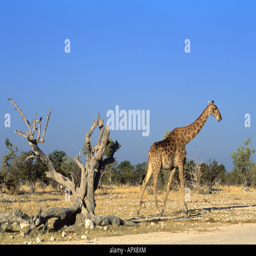
a giraffe walking past dead tree stump